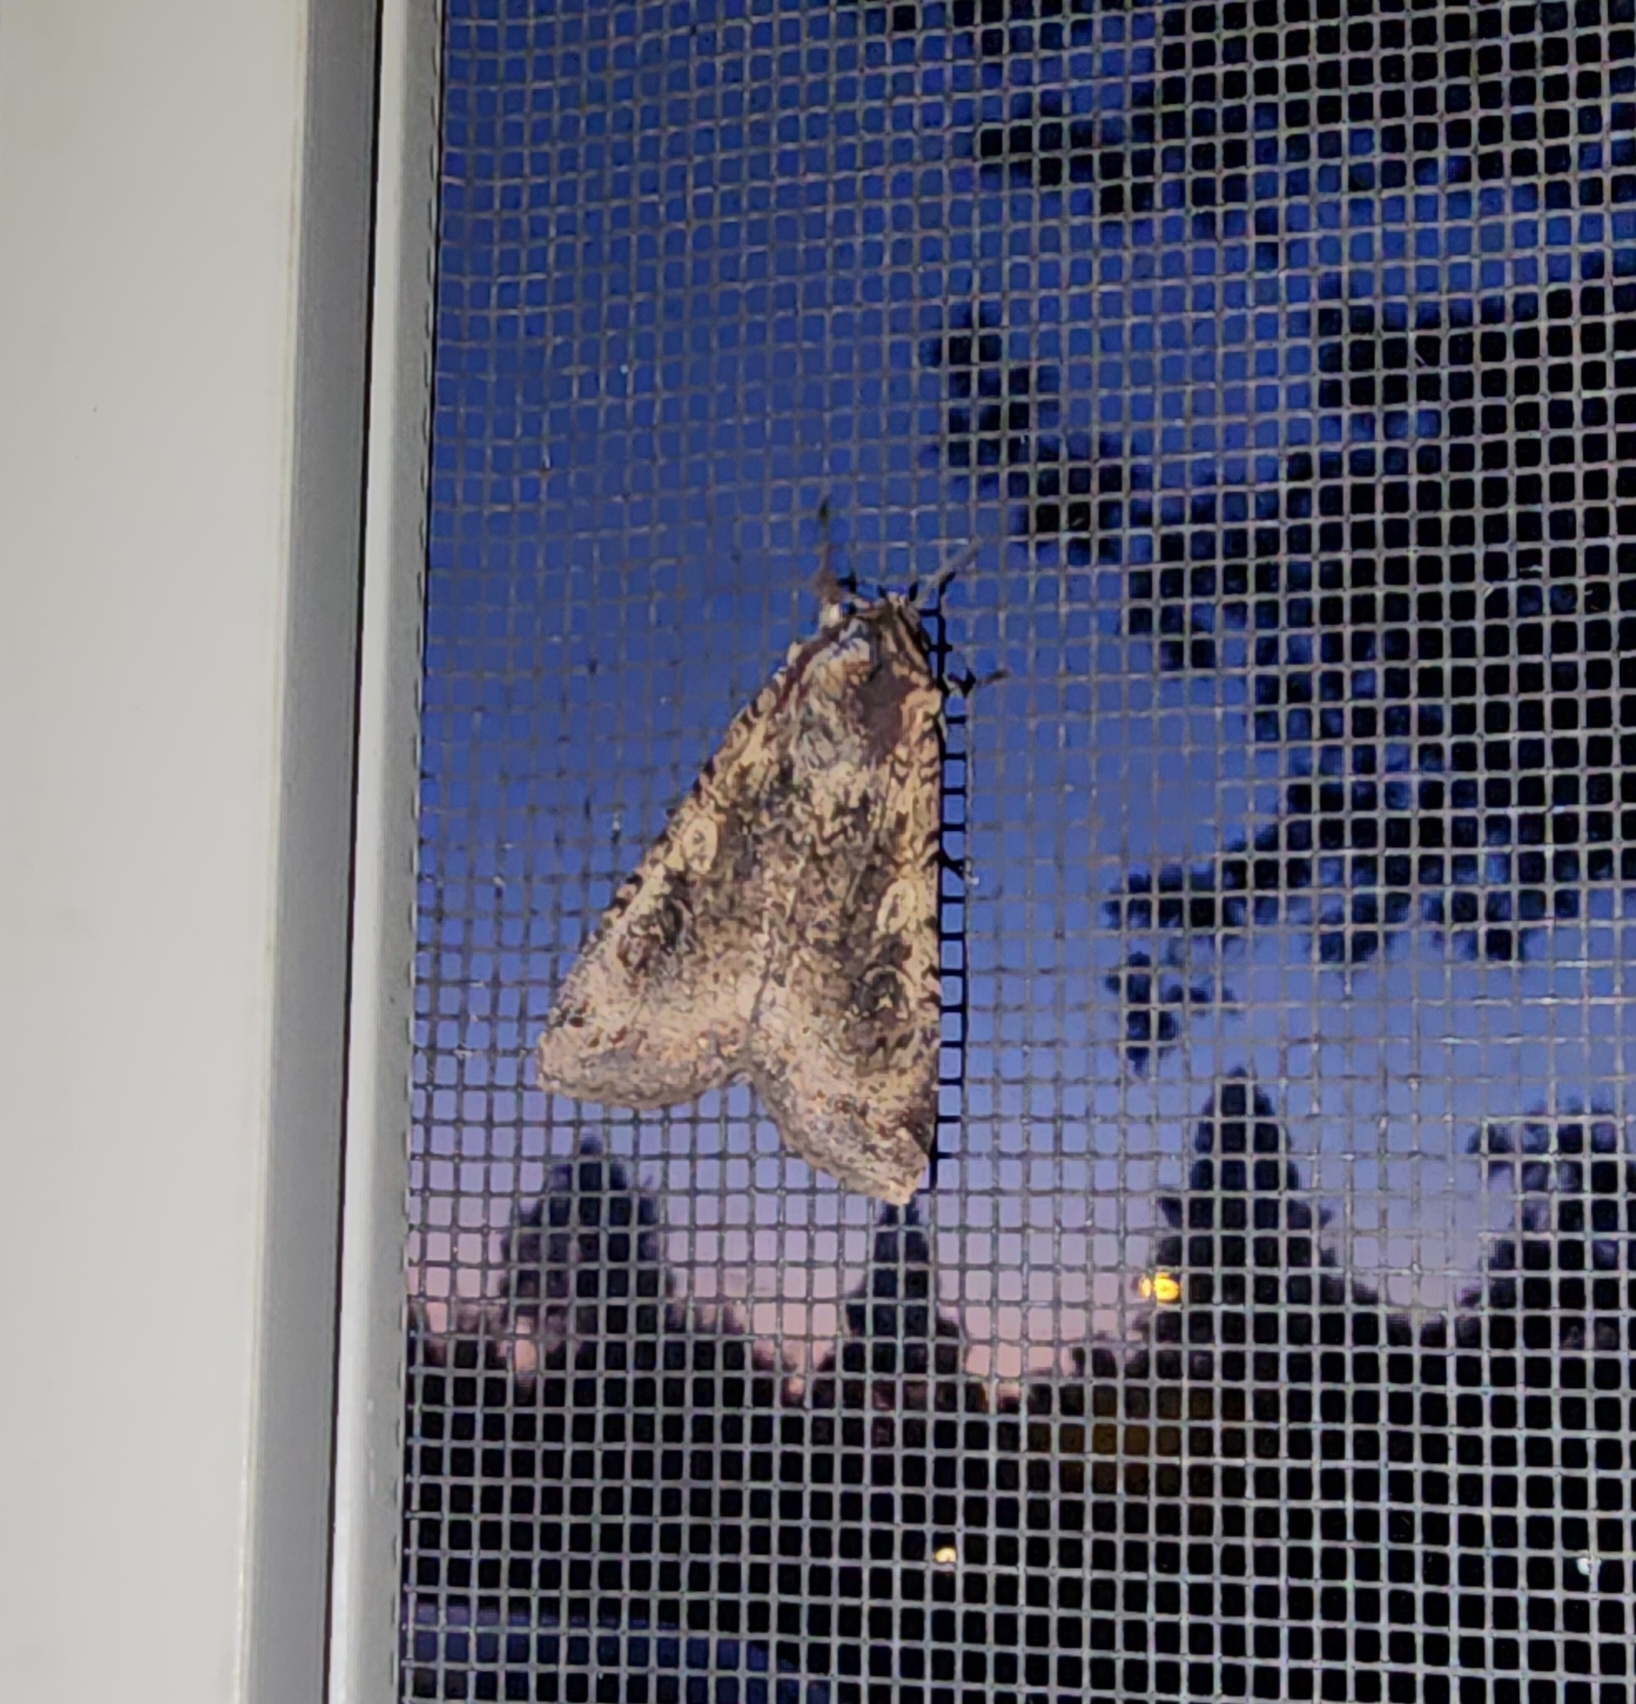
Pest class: cutworms